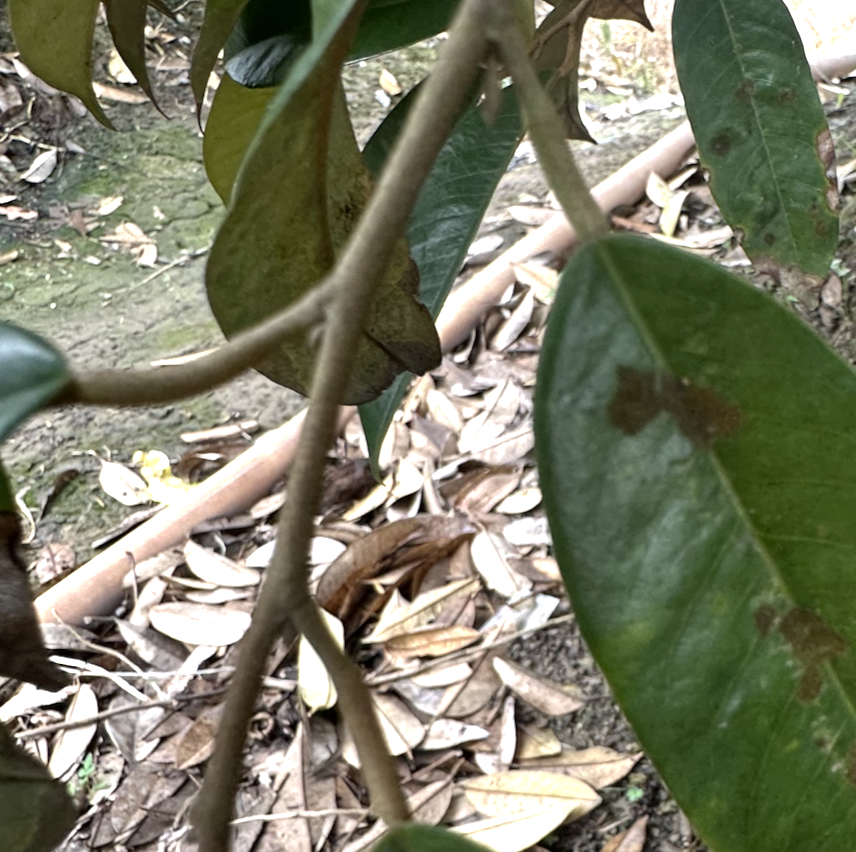
Label: stem_blight